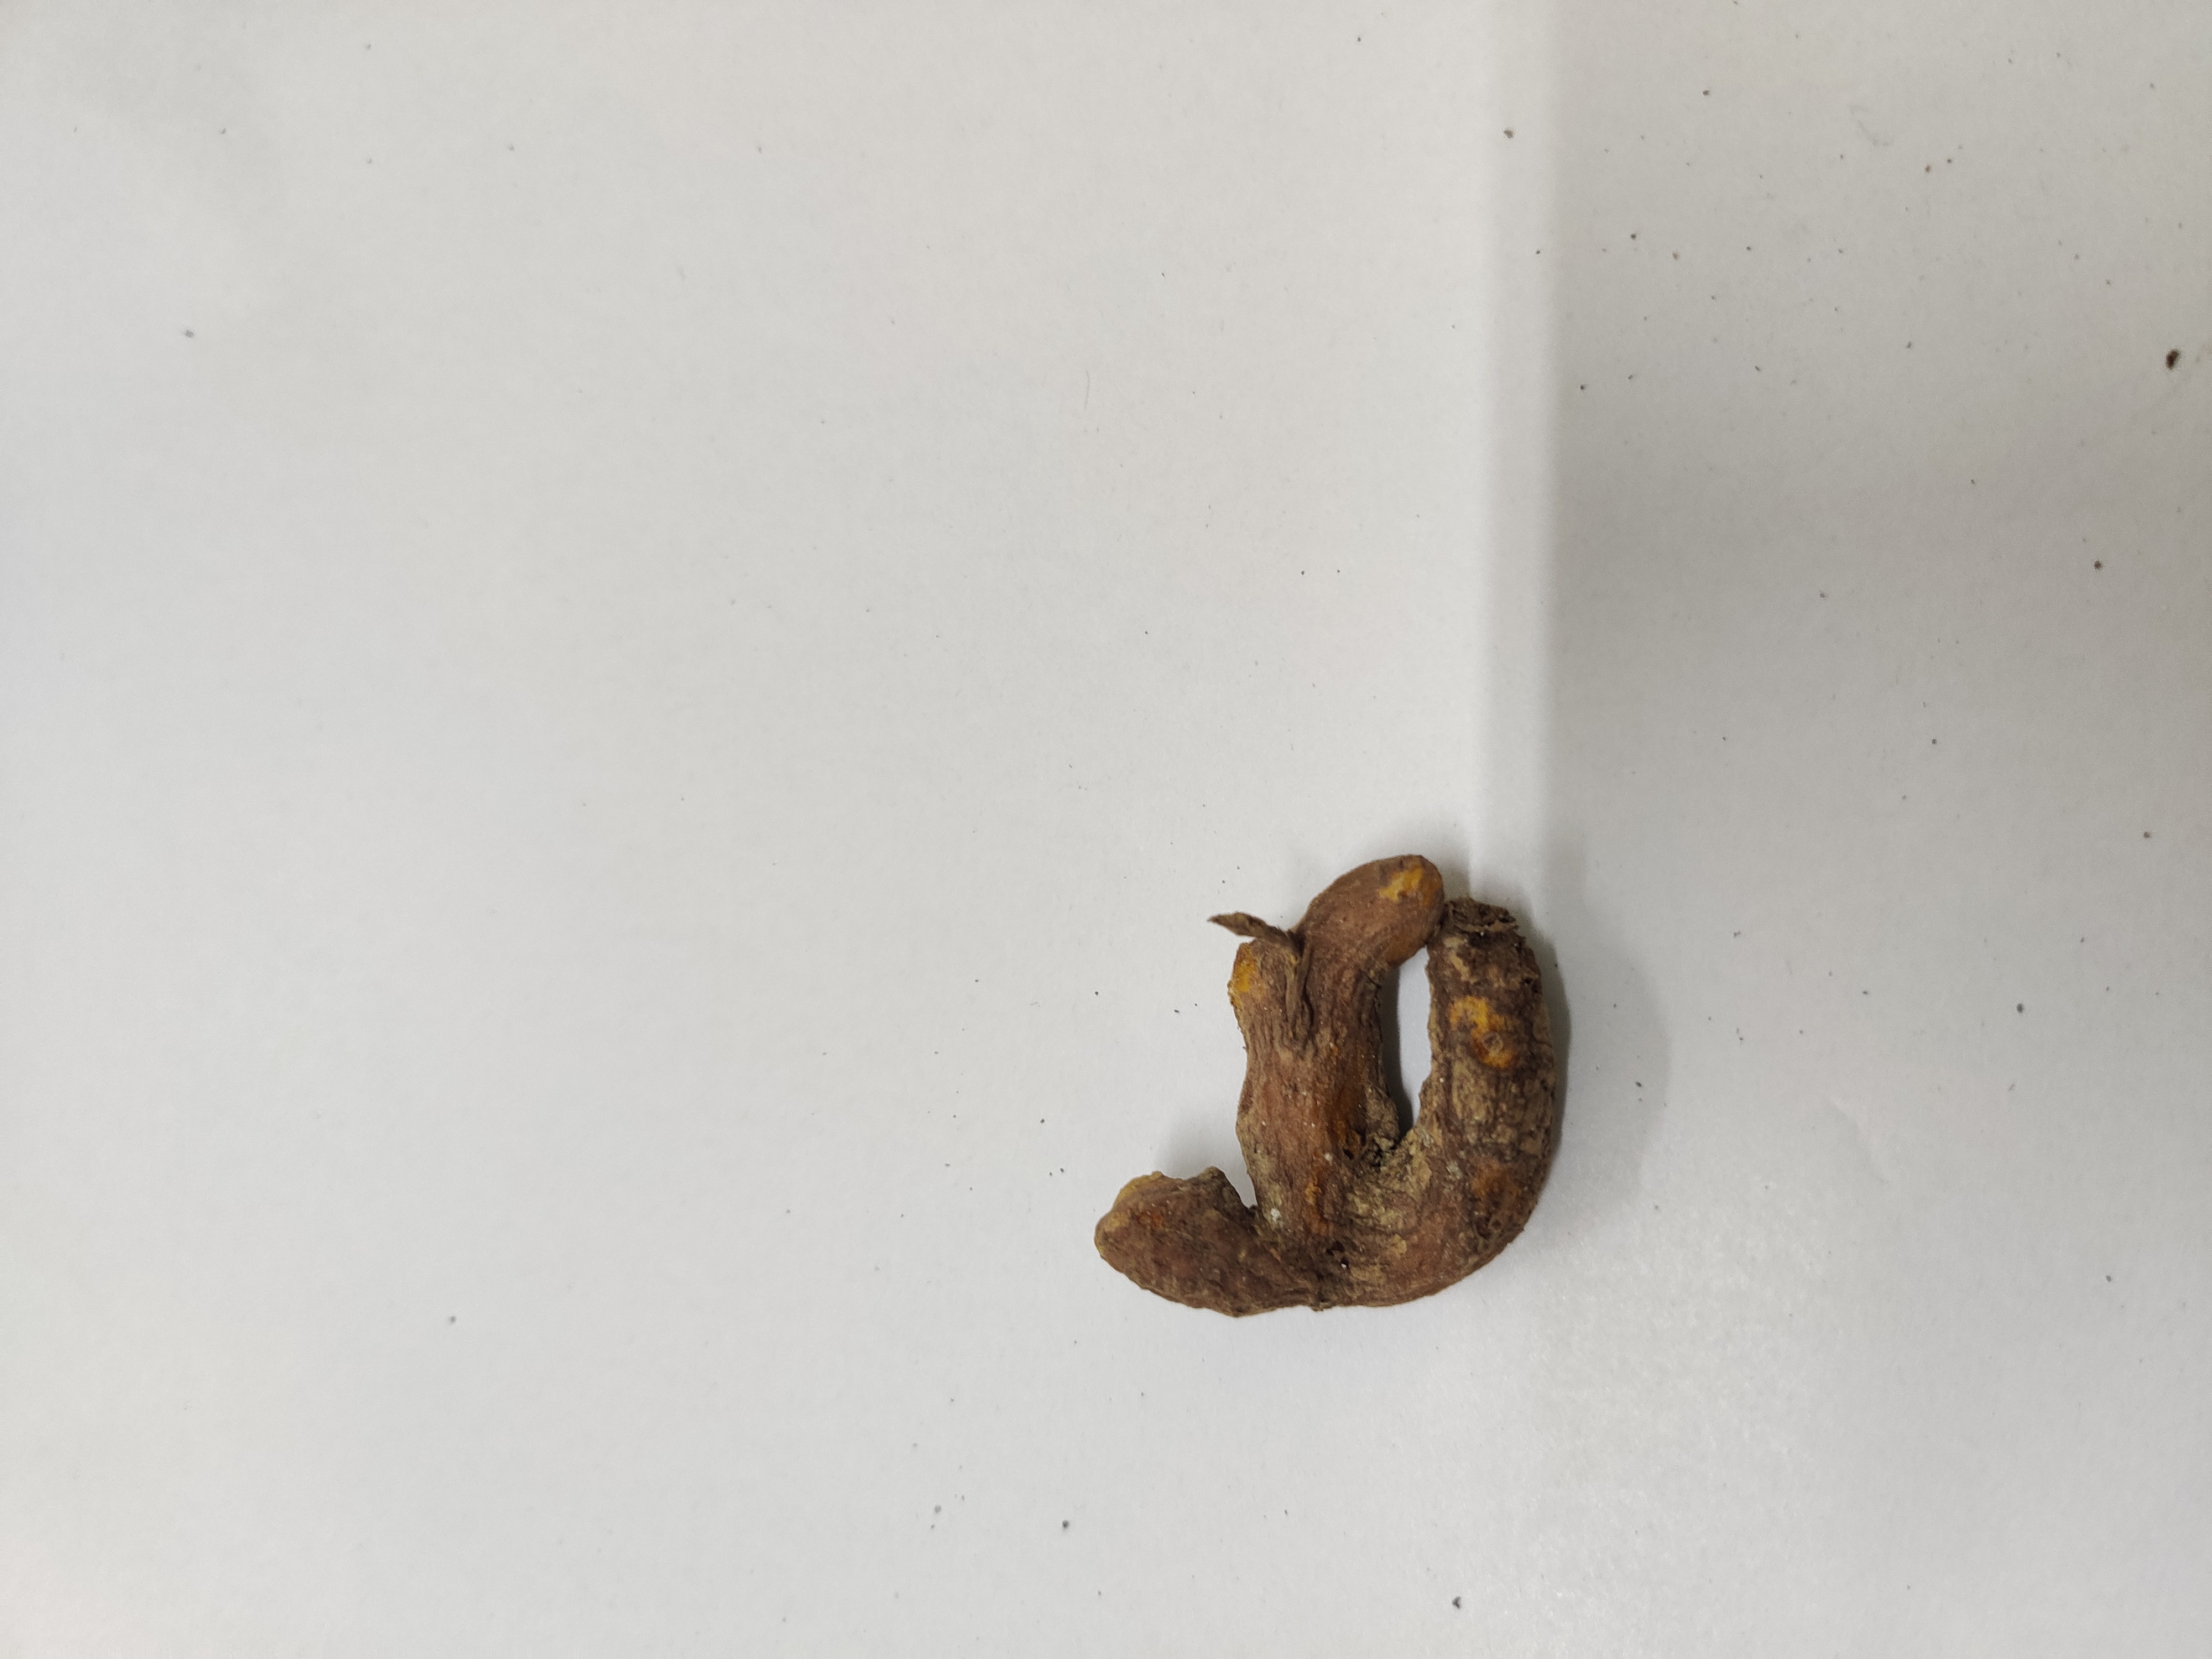
Crop: Turmeric
Condition: Severely Damaged